Vestvågøy Municipality

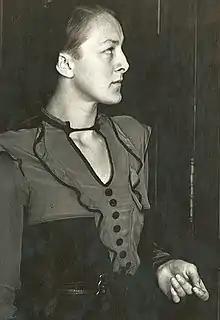
Edvarda Lie, 1935

Leknes is the municipal and administrative centre and is situated in the geographical middle of Lofoten, approximately west of the town of Svolvær and east of the village of Å. Leknes is the trading and shopping centre of Lofoten, only rivaled by Svolvær. Leknes Airport is for smaller aircraft, with 7 daily scheduled flights to Bodø Airport and some daily flights to Svolvær and Røst Airport with Widerøe airlines. There is a small bus terminal which serves as a hub with bus links to the rest of Lofoten. The "Leknes Havn" (harbor) is one of Norway's most important and visited harbors for cruise ships. The Hurtigruten boats have been an important means of communication and transportation for a century. It docks in Stamsund twice every night, one heading south towards Bodø the other heading north towards Svolvær.